Thames Conservancy

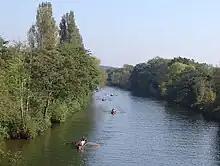
Desborough Cut

The Port of London Act 1908 (8 Edw. 7. c. 68) transferred responsibility for the Tideway including Richmond Lock to the Port of London Authority, which began its duties on 31 March 1909. A demarcation point set the authorities' shared boundary as that of the parishes of Teddington and Twickenham, with an obelisk below Teddington Lock: the Thames Conservancy remained responsible for the non-tidal river between Cricklade and Teddington.